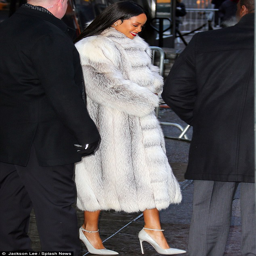
wrapping up : musical artist left the studios in an ankle - length grey fur coat and heels